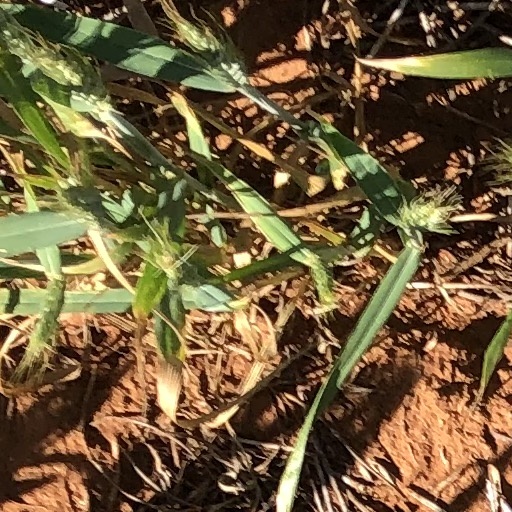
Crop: wheat